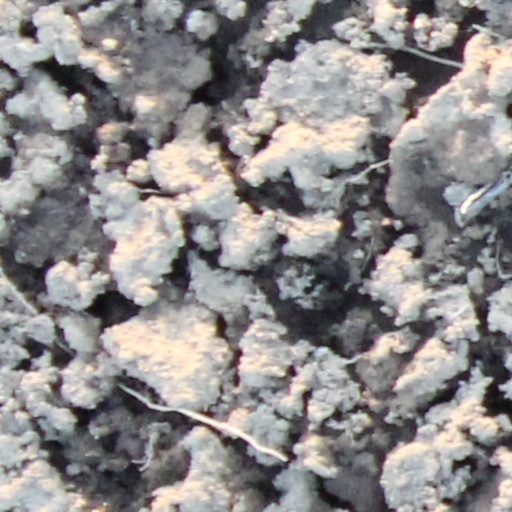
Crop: wheat